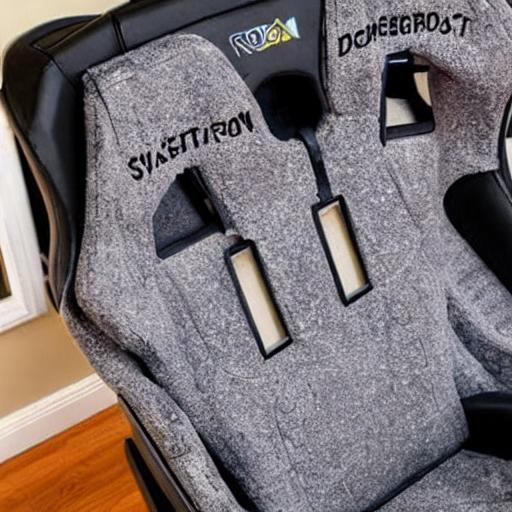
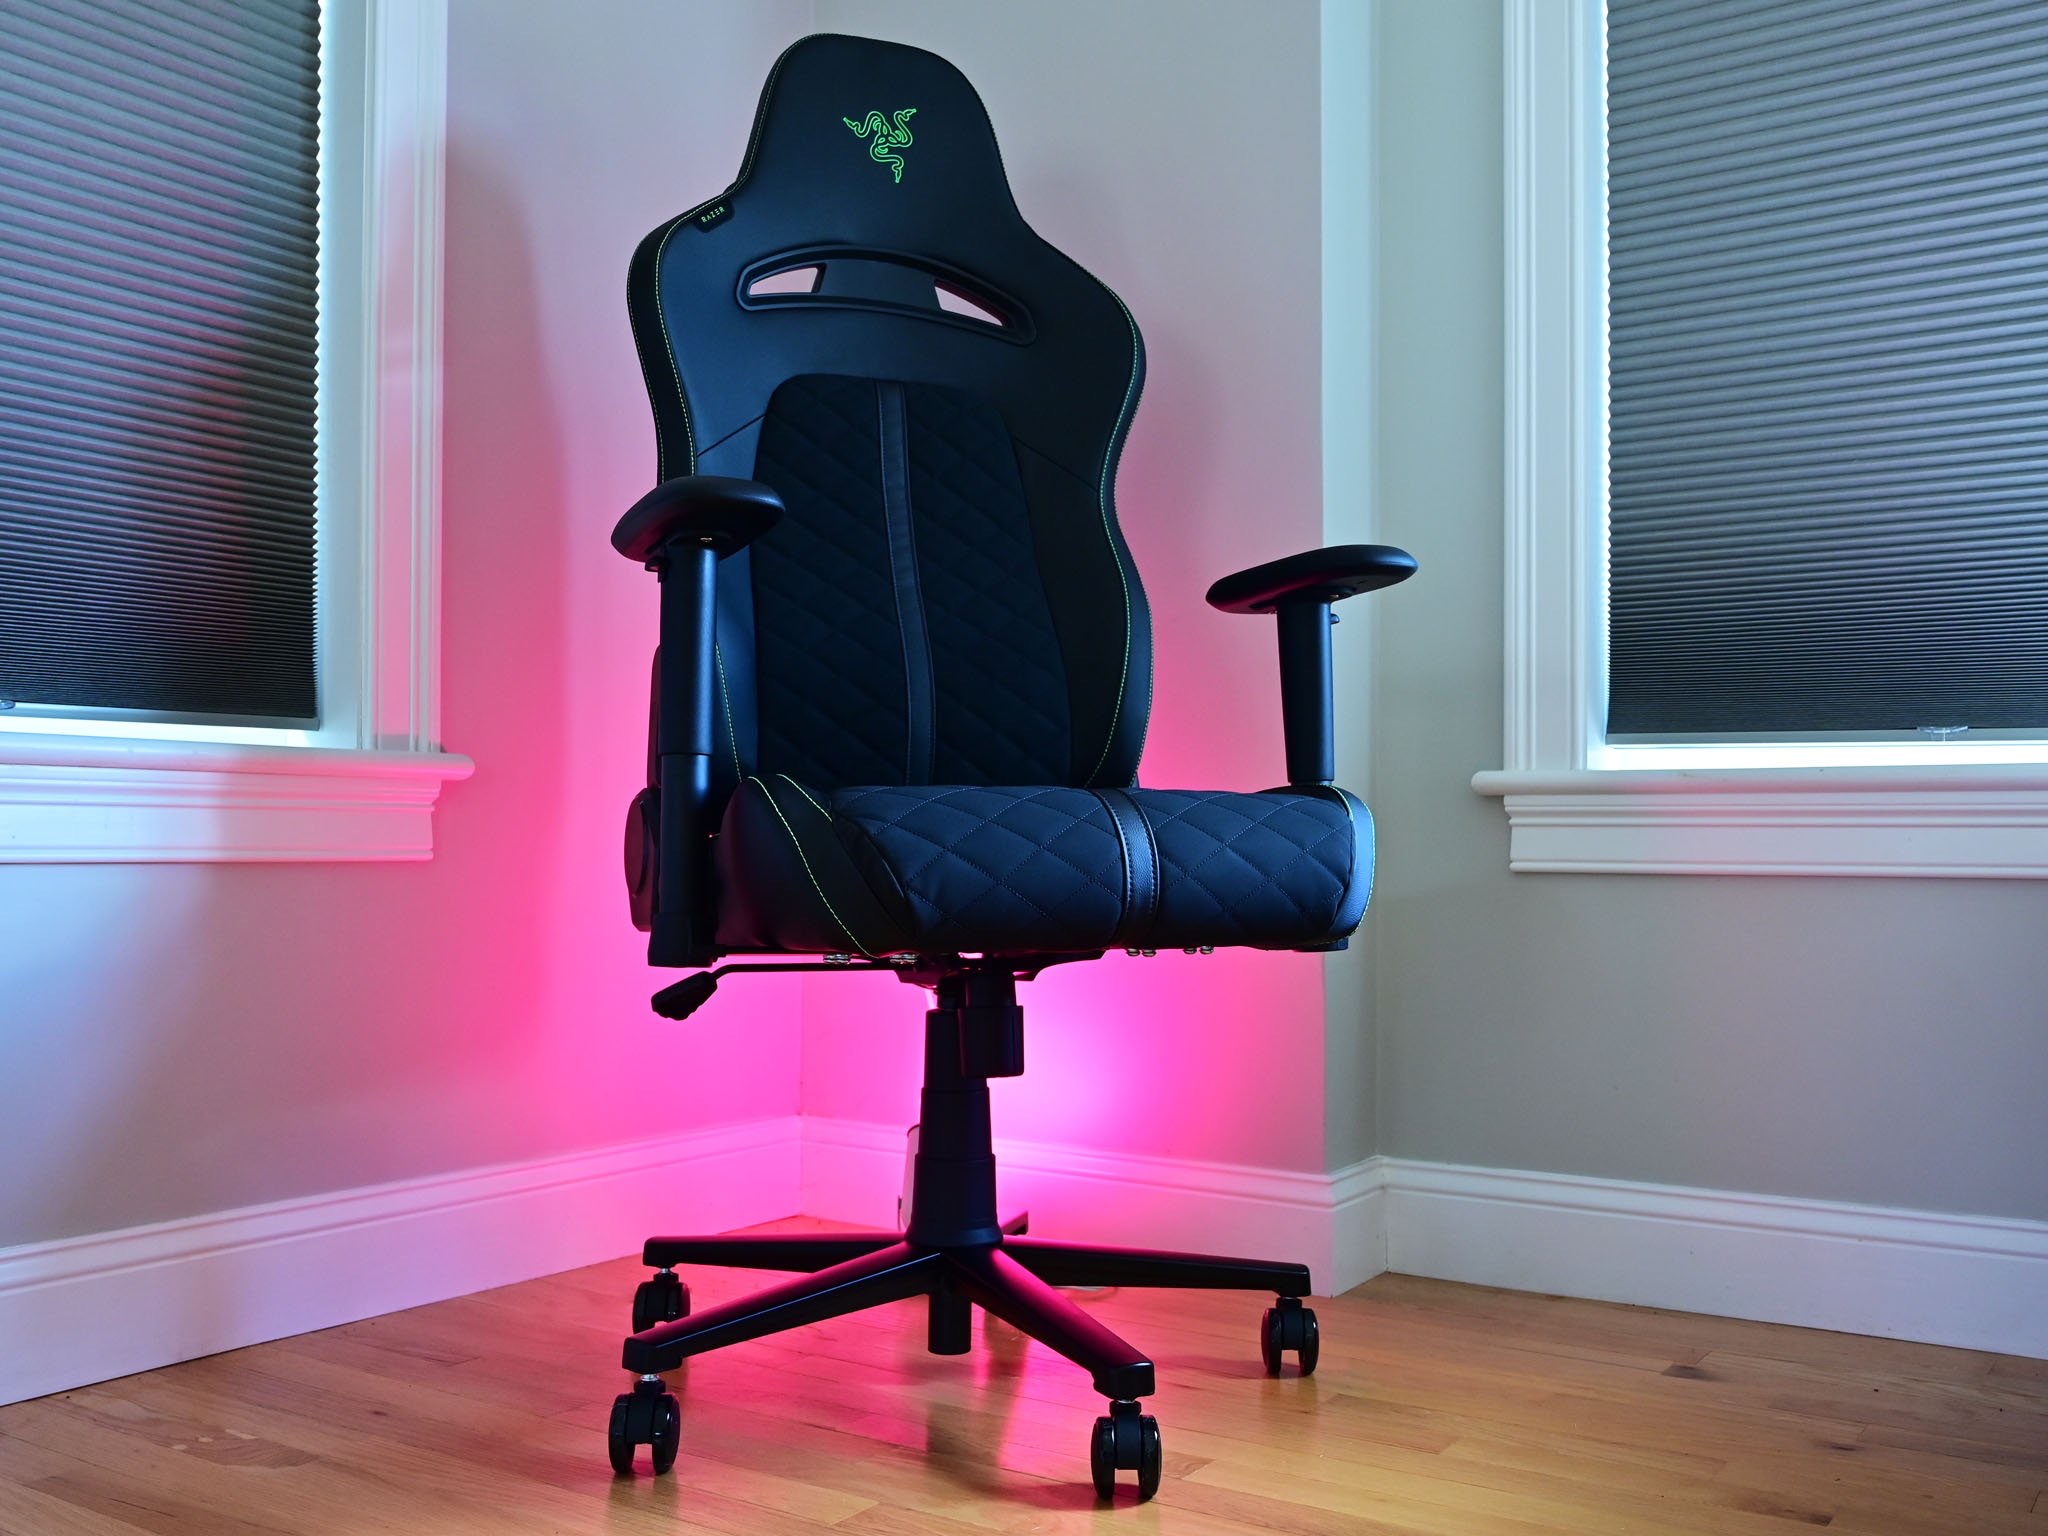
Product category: items_chair
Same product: no